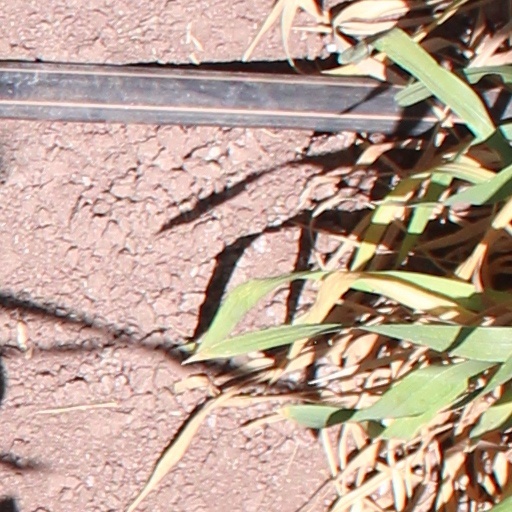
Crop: wheat